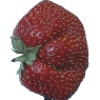
Label: strawberry_wedge